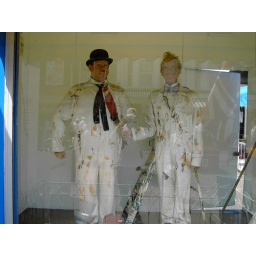
They dont look so funny here in the window or the house of wax, EVIL